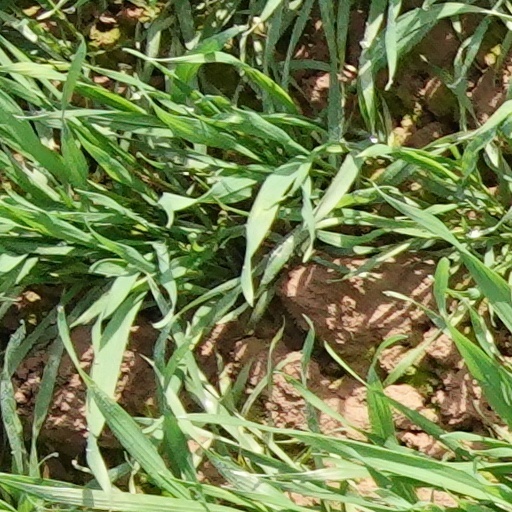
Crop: wheat